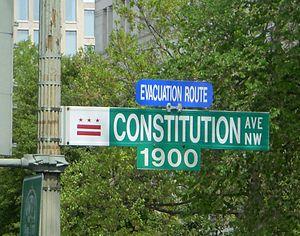
Constitution Avenue est une rue principale est-ouest de la ville de Washington, aux États-Unis.